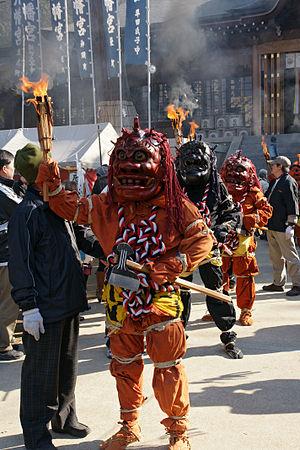
Ōmiya-Hachimangū est un sanctuaire shinto situé à Miki, préfecture de Hyōgo au Japon. C'est un sanctuaire Hachiman fondé en 1111 et reconstruit en 1585 après avoir été détruit par un incendie.